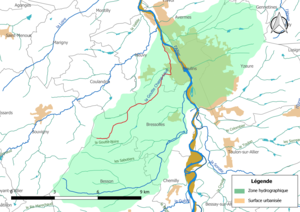
Carte du cours d'eau «
La Goutte Champ-Loué, ou ruisseau de la Goutte Noire sur une partie de son cours, est un cours d'eau français qui coule dans le département de l'Allier. C'est un affluent en rive gauche de l'Allier et donc un sous-affluent de la Loire.